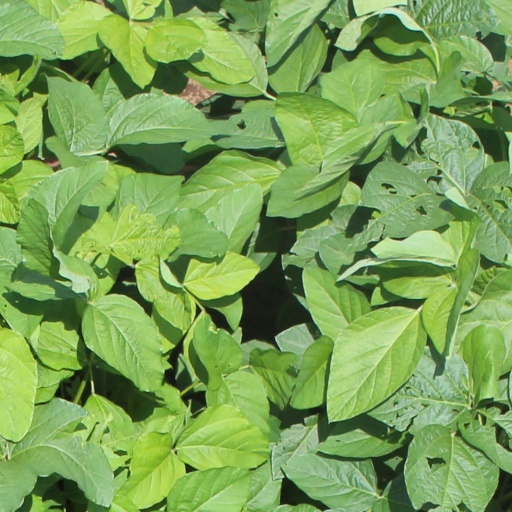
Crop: soybean